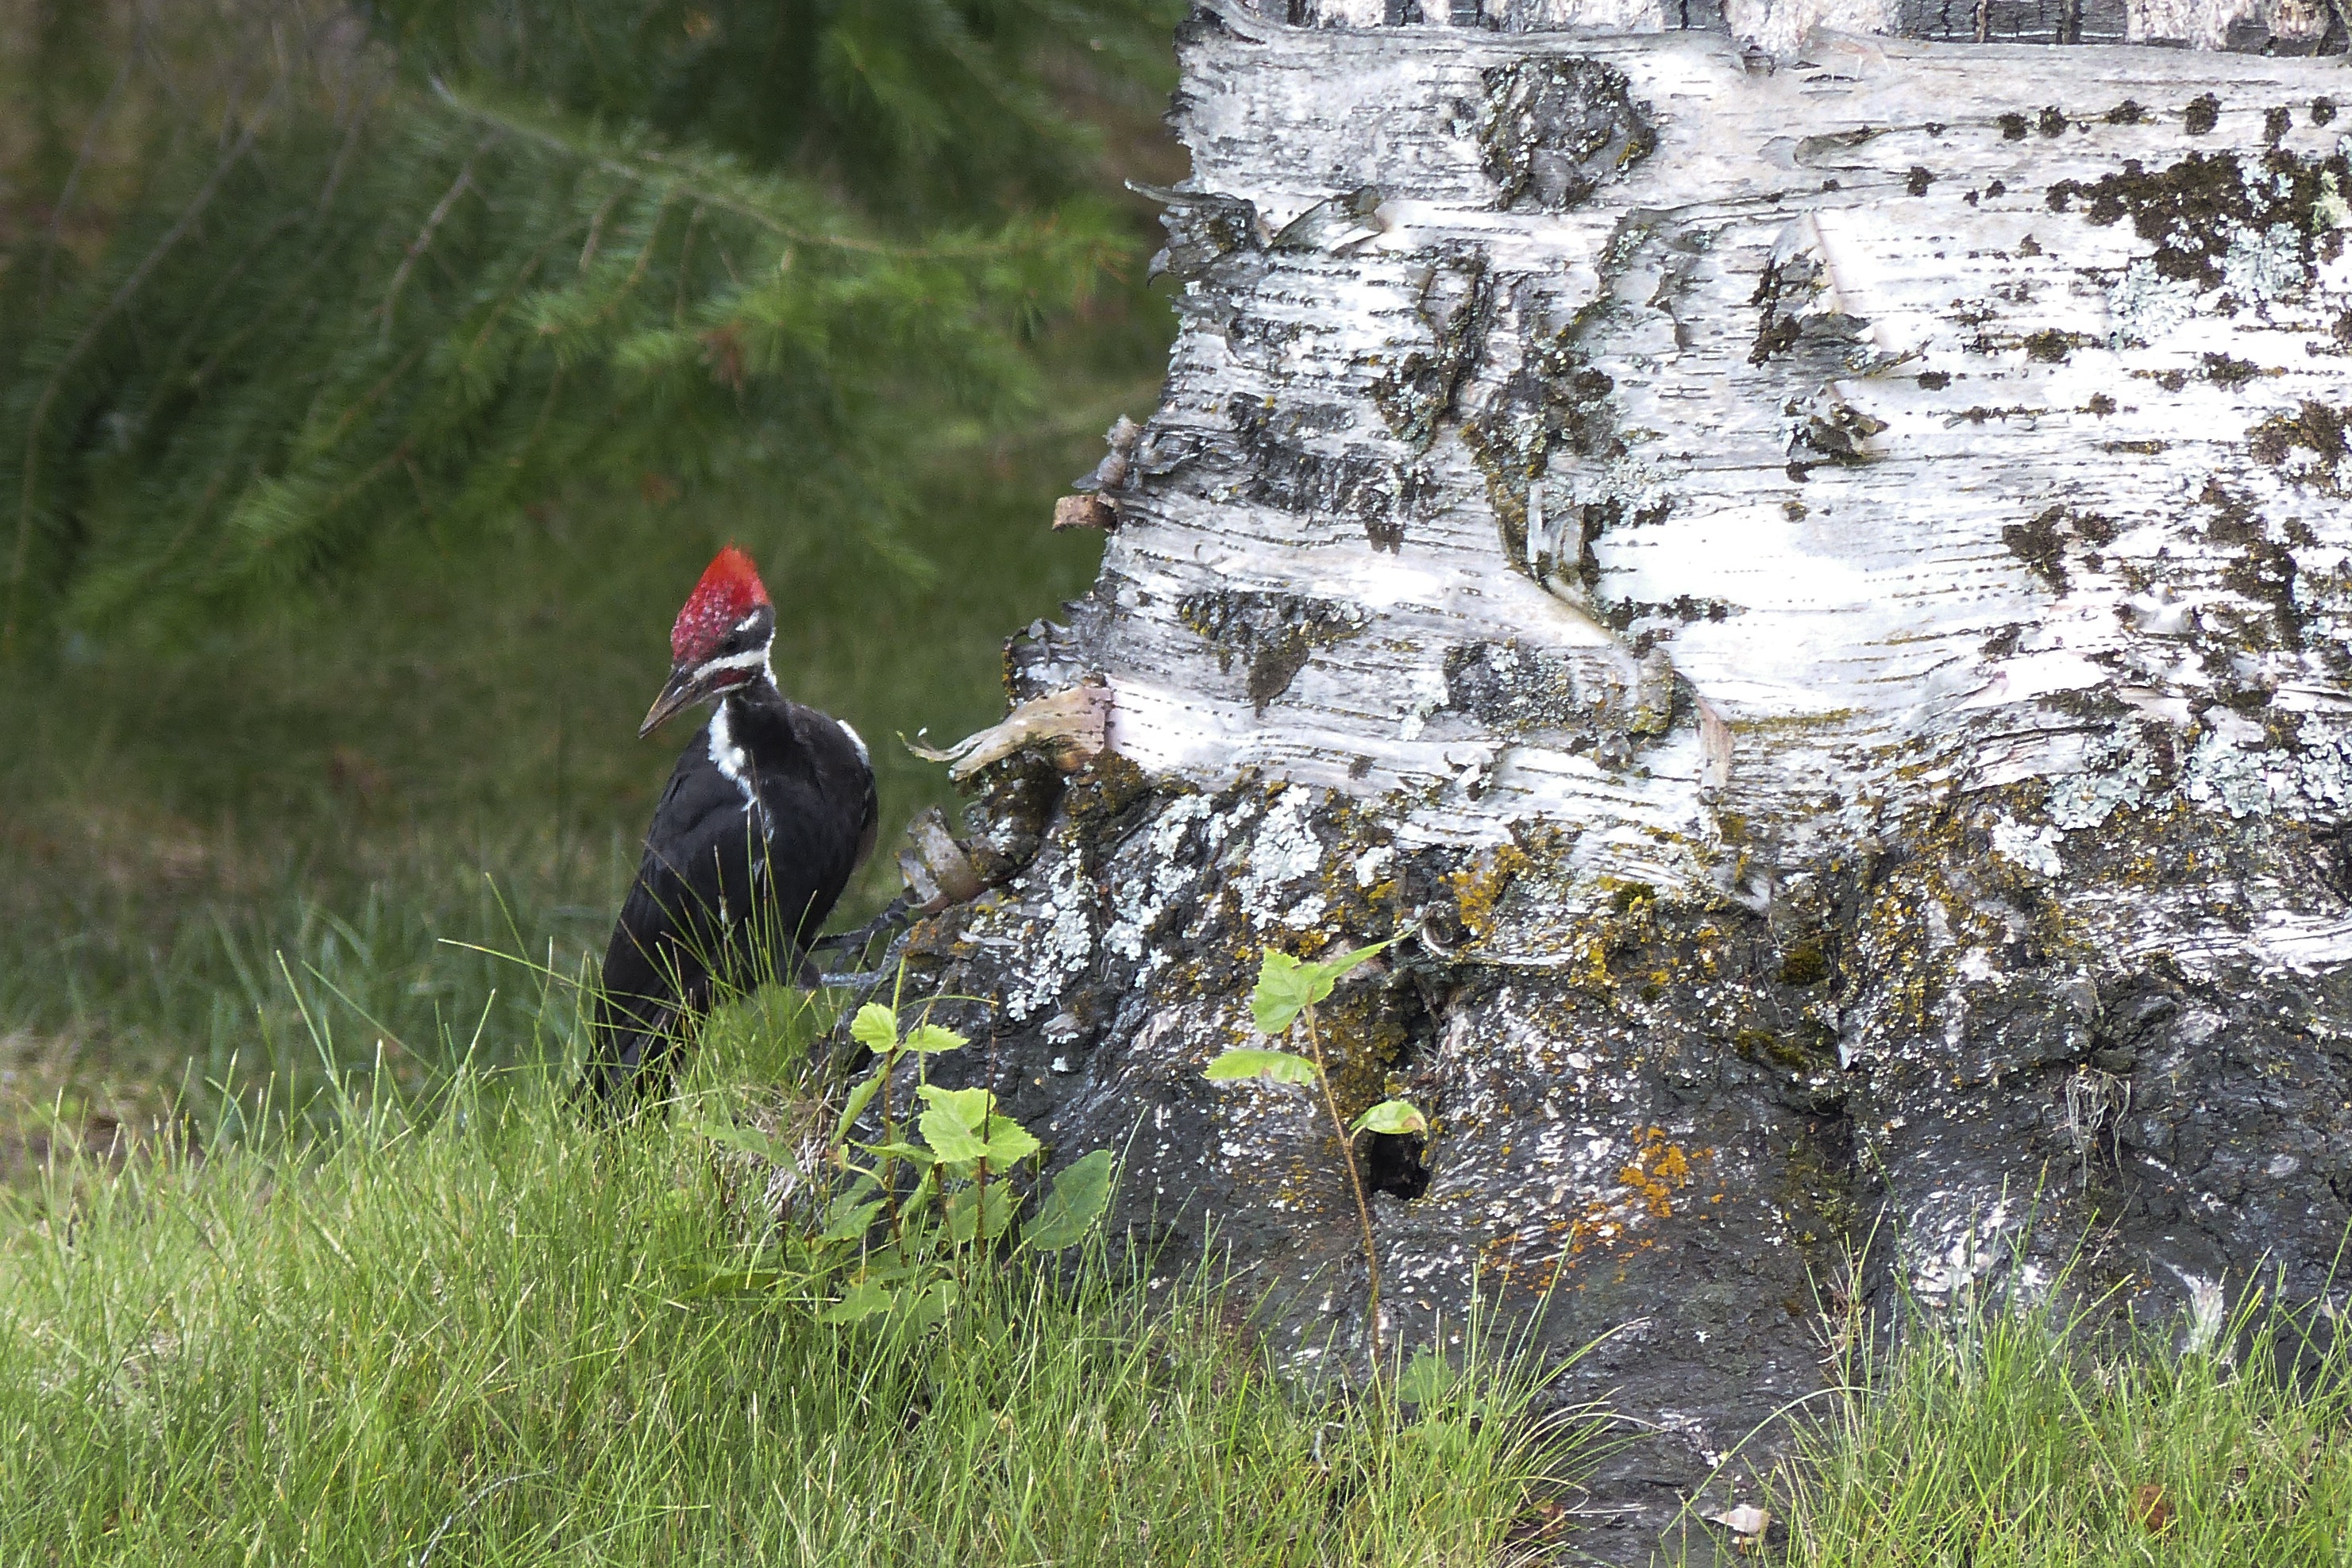
tree, nature, forest, wilderness, bird, white, adventure, animal, recreation, wildlife, log, red, birch, black, wild life, free photos, sports, beauty, feathered, woodpecker, woody, outdoor recreation, red headed